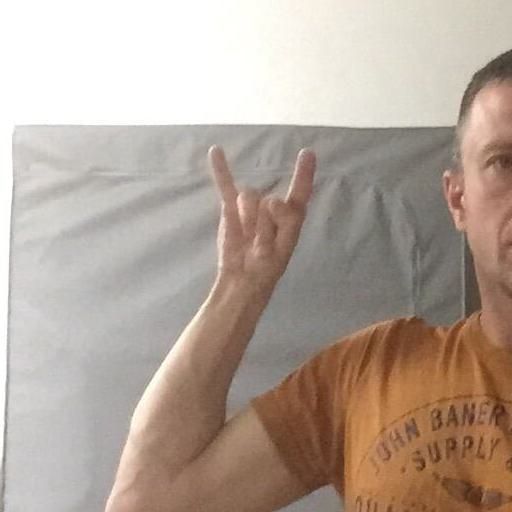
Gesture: rock